Khalifa International Stadium

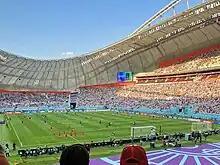
Interior view towards the northeast during a World Cup football match in November 2022

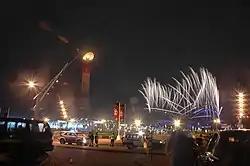
Fireworks during the 2006 Asian Games opening ceremony.

In preparation for Doha's hosting of the 2006 Asian Games, Khalifa International Stadium was renovated with a complete remodelling of the stadium's western stand, which transformed it into a grandstand with a second tier and a new roof that covered all the seats. Over the eastern side, a large arch with additional light fixtures were added, which was used as a platform; this was used during the games' opening ceremony to launch fireworks from. The stadium's reconfiguration in 2005 was part of the larger Doha Sports City urban renewal project in Al Rayyan, later known as the Aspire Zone complex. Today, it includes the Aspire Academy, Hamad Aquatic Centre, and the Aspire Tower. The ceremonies and track and field events of the 2011 Pan Arab Games were also held at Khalifa a few years later.